Turbomachinery

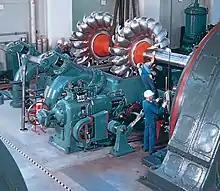
Pelton wheel being installed into Walchensee Hydroelectric Power Station

In general, the two kinds of turbomachines encountered in practice are open and closed turbomachines. Open machines such as propellers, windmills, and unshrouded fans act on an infinite extent of fluid, whereas closed machines operate on a finite quantity of fluid as it passes through a housing or casing.